Russian Revolution

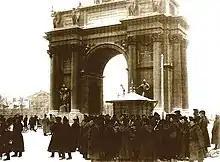
Soldiers blocking Narva Gate on Bloody Sunday

The Russian Revolution of 1905 was a major factor contributing to the cause of the Revolutions of 1917. The events of Bloody Sunday triggered nationwide protests and soldier mutinies. A council of workers called the St. Petersburg Soviet was created in this chaos. While the 1905 Revolution was ultimately crushed, and the leaders of the St. Petersburg Soviet were arrested, this laid the groundwork for the later Petrograd Soviet and other revolutionary movements during the leadup to 1917. The 1905 Revolution also led to the creation of a Duma (parliament) that would later form the Provisional Government following February 1917.